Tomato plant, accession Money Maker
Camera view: vertical (180 deg); turntable rotation: 60 degrees
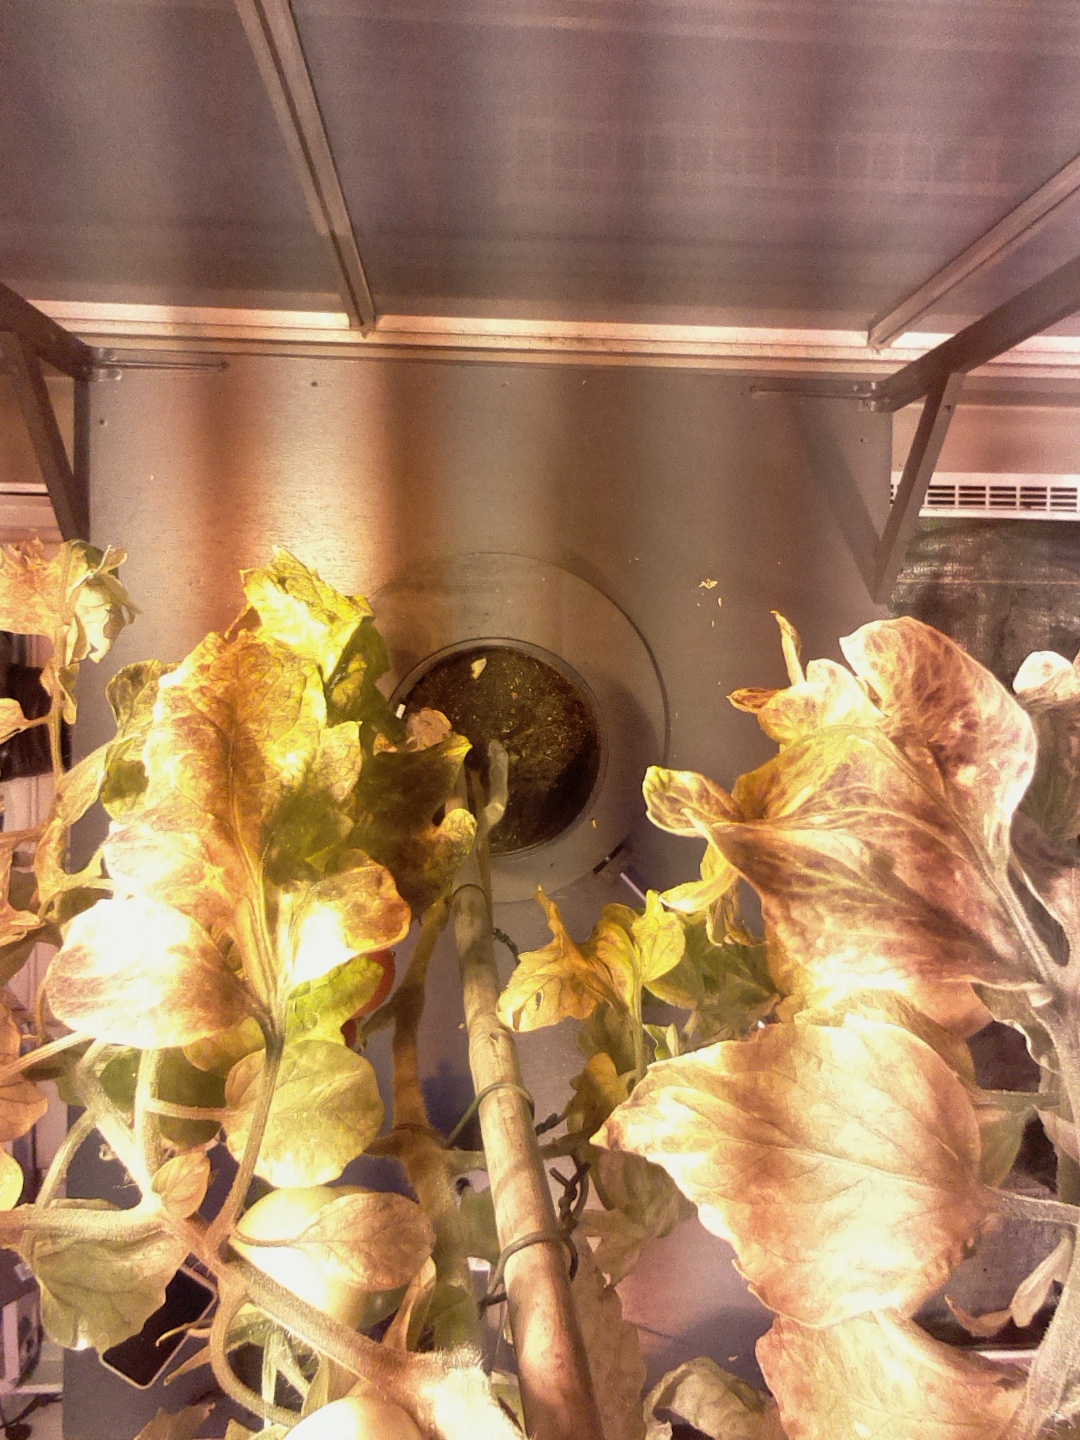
BBCH growth stage 85: 50%-60% of fruits show typical fully ripe color